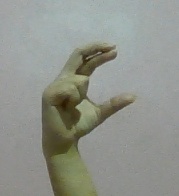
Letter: thal